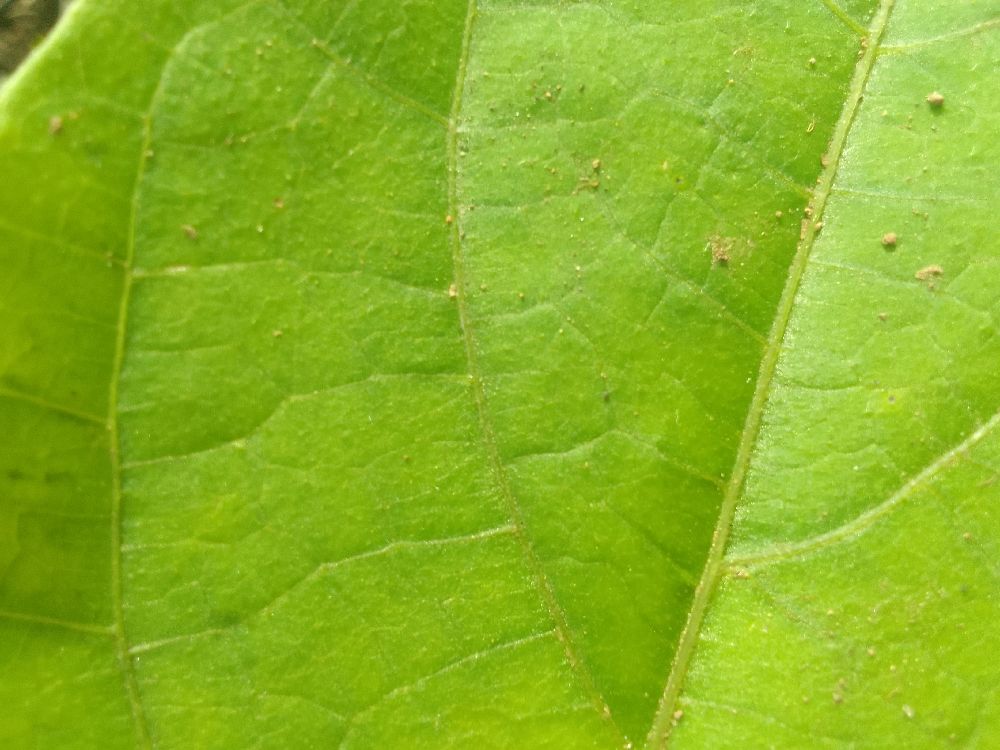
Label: healthy